Sanctuary of San Pellegrino in Alpe

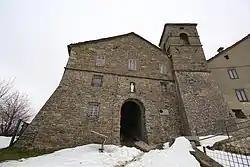
The sanctuary and church of the saints Santi Pellegrino e Bianco

The Santuario di San Pellegrino in Alpe or Santi Pellegrino e Bianco is a Roman Catholic church and adjacent hostel-hospital complex on a hilltop within the town limits of Castiglione di Garfagnana, province of Lucca, region of Tuscany, Italy. It lies in a rural site along the Bibulca Way.